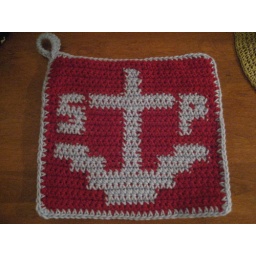
crocheted pot holder for mi amiga Beth. Anchor representing San Pedro.Baby blue on red.pattern by me for me.